Mackay Glacier

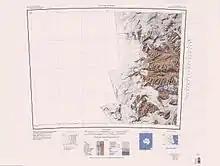
Upper Mackay Glacier in north of map

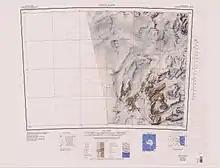
Middle Mackay Glacier in southeastcorner

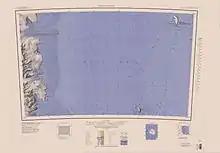
Mouth of Mackay Glacier in southwest corner

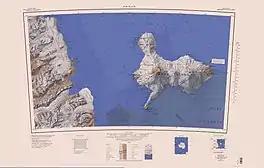
South of the mouth, in northwest corner

Glacier between the Clare Range and Detour Nunatak, flowing northeast to join Mackay Glacier east of Pegtop Nunatak.